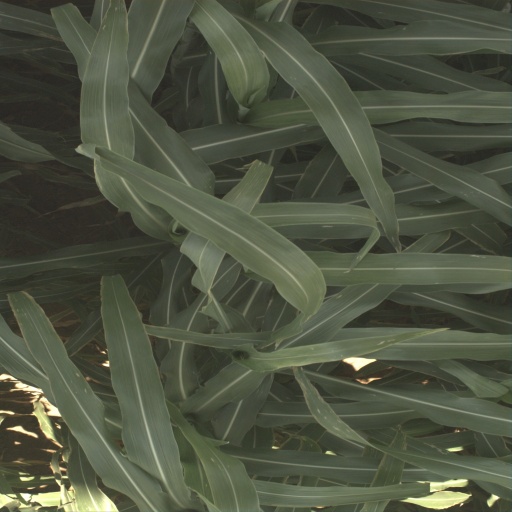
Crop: sorghum